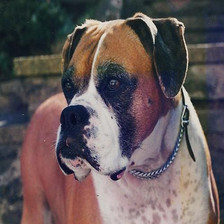
Species: dog
Breed: boxer